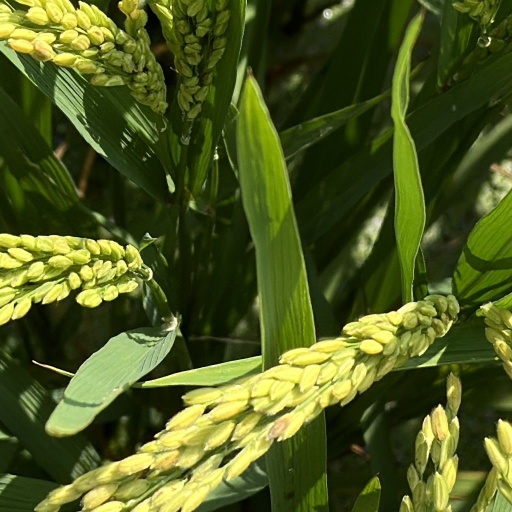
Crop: rice